Sotheby's

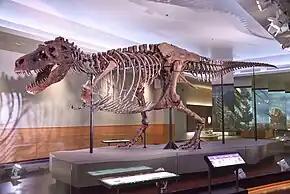
Sue (FMNH 2081) on display at the Field Museum.

Sotheby's links sellers with prospective buyers in private if sellers do not want a public auction. The identities of buyers and consignors are not disclosed. Sotheby's Private Sales works with clients with confidentiality and tailors the buying and selling process in a private setting. Private Sales accounted for 16.5% of all Sotheby's sales in 2011. That year, Sotheby's inaugurated a new gallery space called S2 at its York Avenue headquarters with a show of work by American abstract painter Sam Francis. Unlike Haunch of Venison, a gallery that Christie's bought in 2007, S2 is solely devoted to showcasing the auction house's private sales. In 2013, Sotheby's opened a gallery for private sales close to its branch in London, in a five-story block at 31 George Street. The auction house also conducts private sales through its selling exhibitions of monumental sculpture at Chatsworth House, Derbyshire, and at the Singapore Botanic Gardens.